Borolar Ghor

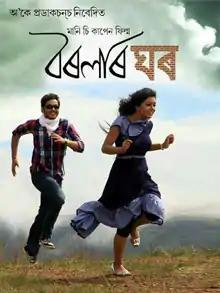
Theatrical release poster

Borolar Ghor (" Bachelor’s House") is a 2012 bilingual Assamese-Bengali romantic comedy film starring Utpal Das and Debasmita Banerjee in the lead roles. The film was directed and produced by Mani C. Kappan under the banner of Okay Productions. This film was the remake of 1993 superhit Malayalam film "Meleparambil Aanveedu", which was also produced by Kappan under the same production house. Noted Assamese filmmaker Manju Borah acted as an advisor in the film.